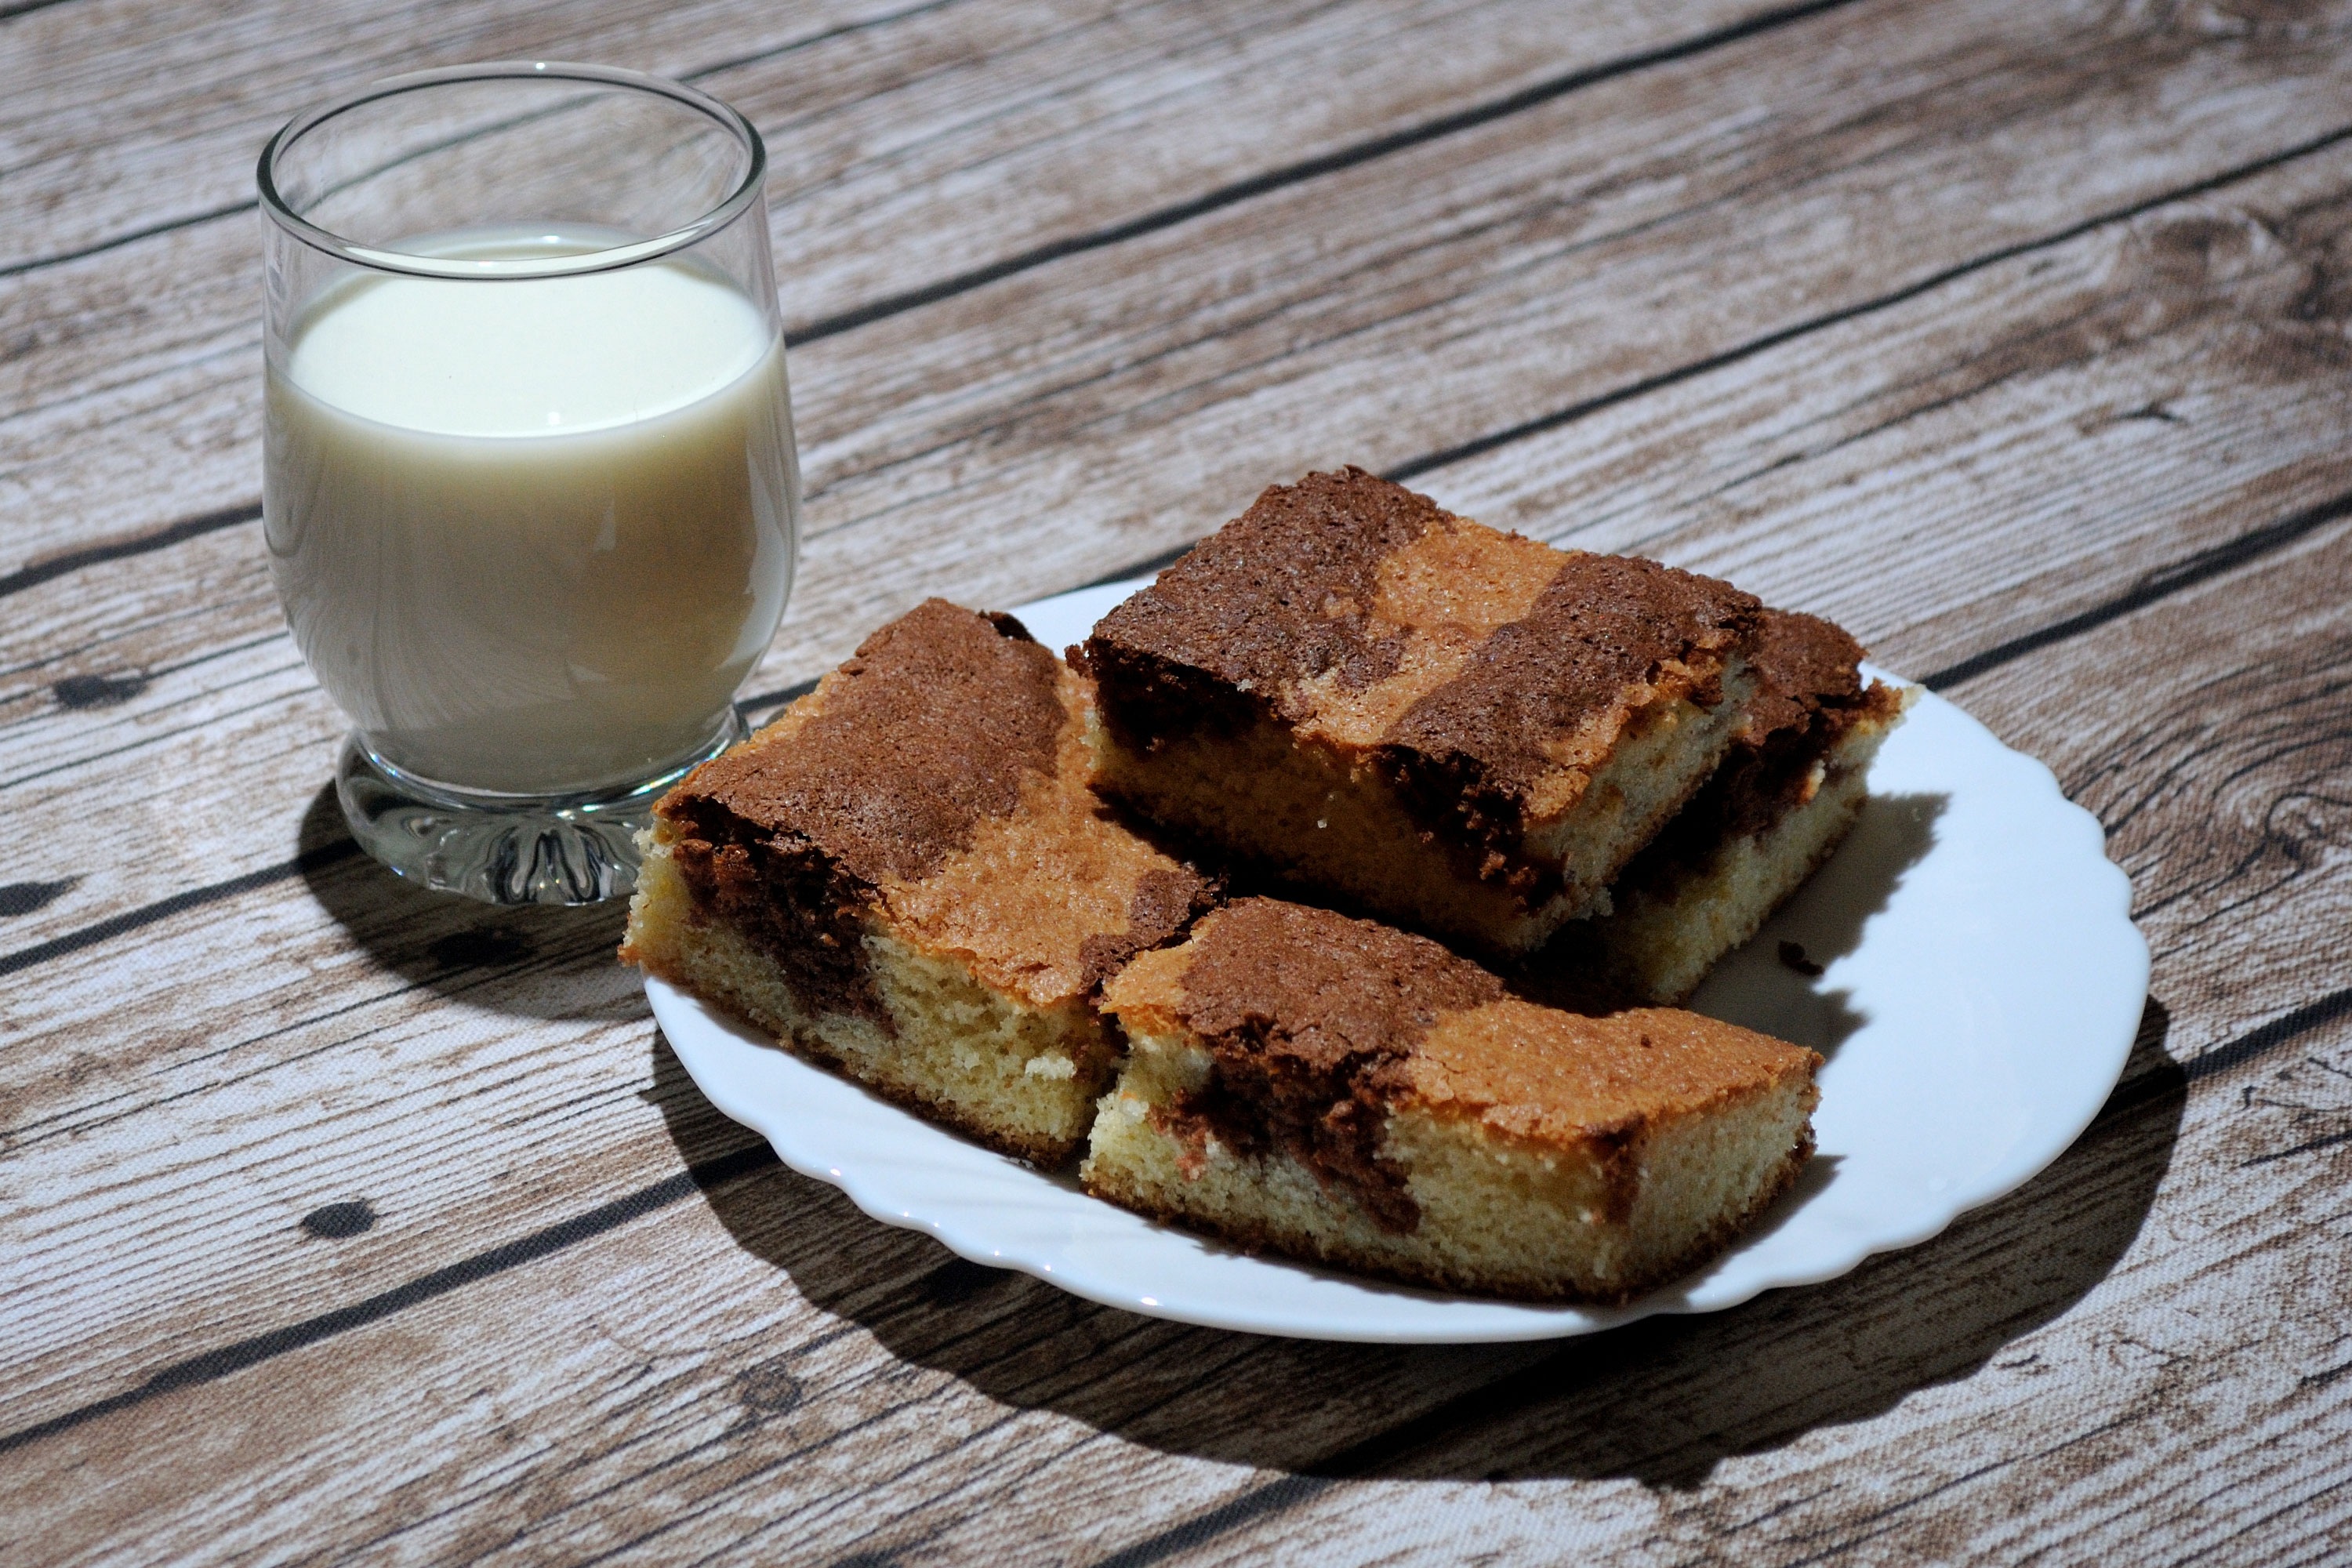
dish, meal, food, produce, breakfast, baking, dessert, eat, delicious, cake, bake, even baked, pastries, coconut, sweetness, baked goods, flavor, sweet food, banana bread, zebra cake